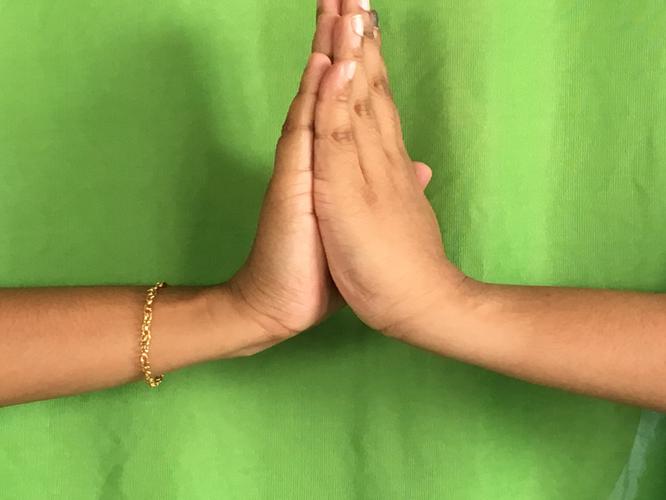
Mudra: Anjali
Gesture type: double_hand